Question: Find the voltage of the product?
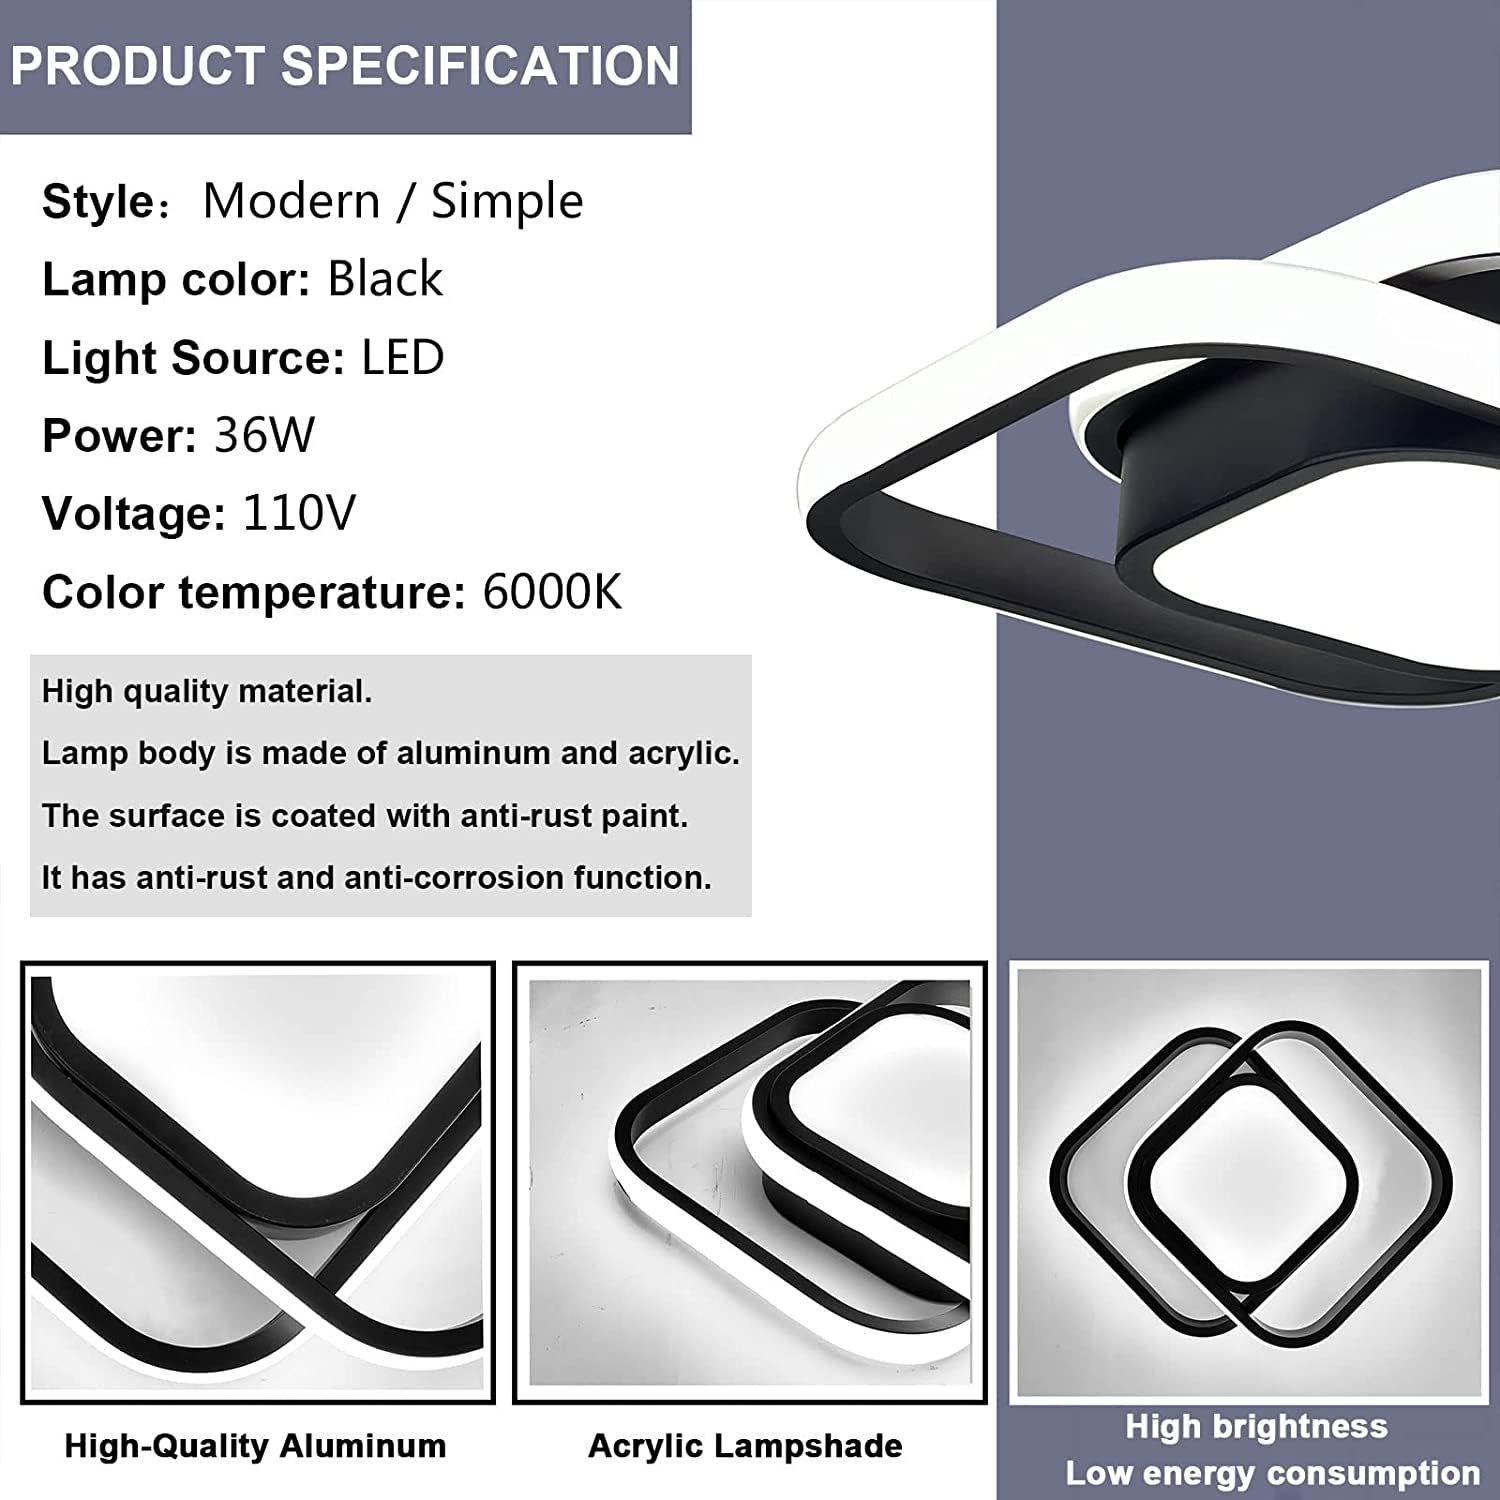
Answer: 110.0 volt